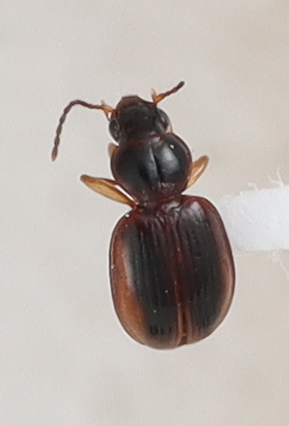
Scientific name: Mecyclothorax discedens
Plot: 4
Trap: W
Collected: 20240522